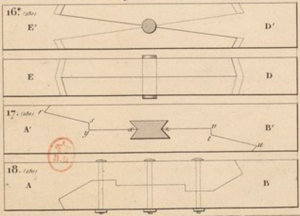
Fig. 16
En menuiserie une clé est une sorte de coin qui sert à bloquer un assemblage en bois. La clé à queue d'aronde par exemple est constituée de deux queues d'aronde connectées par leur partie la plus étroite.
Le trait de Jupiter, aussi appelé assemblage à trait de Jupiter dans le domaine de la menuiserie, est un assemblage de bois et un exercice de métallurgie.